Kościuszko Uprising

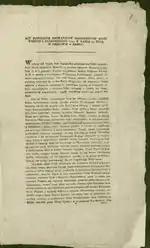
Act of Kościuszko Uprising, 24 March 1794

On 24 March 1794, Tadeusz Kościuszko, a veteran of the Continental Army in the American Revolutionary War, announced the general uprising in a speech in the Kraków town square and assumed the powers of the Commander in Chief of all of the Polish forces. He also vowed